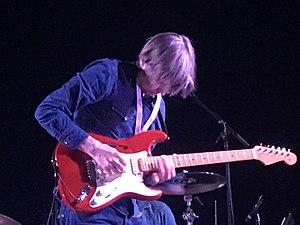
Eric Johnson, né le 17 août 1954, est un guitariste américain, compositeur, et chanteur d'Austin. Surtout connu pour ses capacités à la guitare électrique, il est également chanteur et joueur de guitare acoustique, lap steel guitar, instrument à résonateur, basse et de piano. Il est à l'aise dans un large éventail de genres musicaux différents, ce qui est visible dans ses travaux en studio et sur scène, dans lesquels il incorpore des éléments de rock, blues électrique ou acoustique, jazz, fusion, soul, folk, new age, classique et country.